T-norm

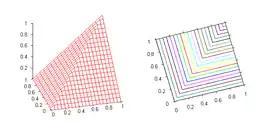
Graph of the minimum t-norm (3D and contours)

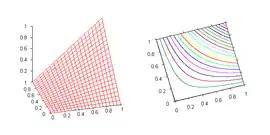
Graph of the product t-norm

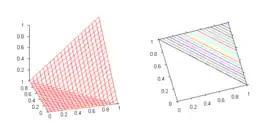
Graph of the Łukasiewicz t-norm

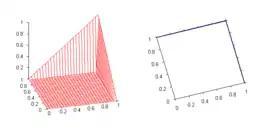
Graph of the drastic t-norm. The function is discontinuous at the lines 0 < "x" = 1 and 0 < "y" = 1.

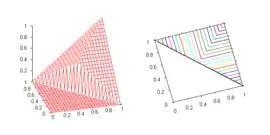
Graph of the nilpotent minimum. The function is discontinuous at the line 0 < "x" = 1 − "y" < 1.

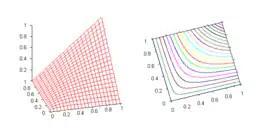
Graph of the Hamacher product

The drastic t-norm is the pointwise smallest t-norm and the minimum is the pointwise largest t-norm: